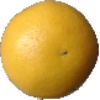
Label: white_grapefruit